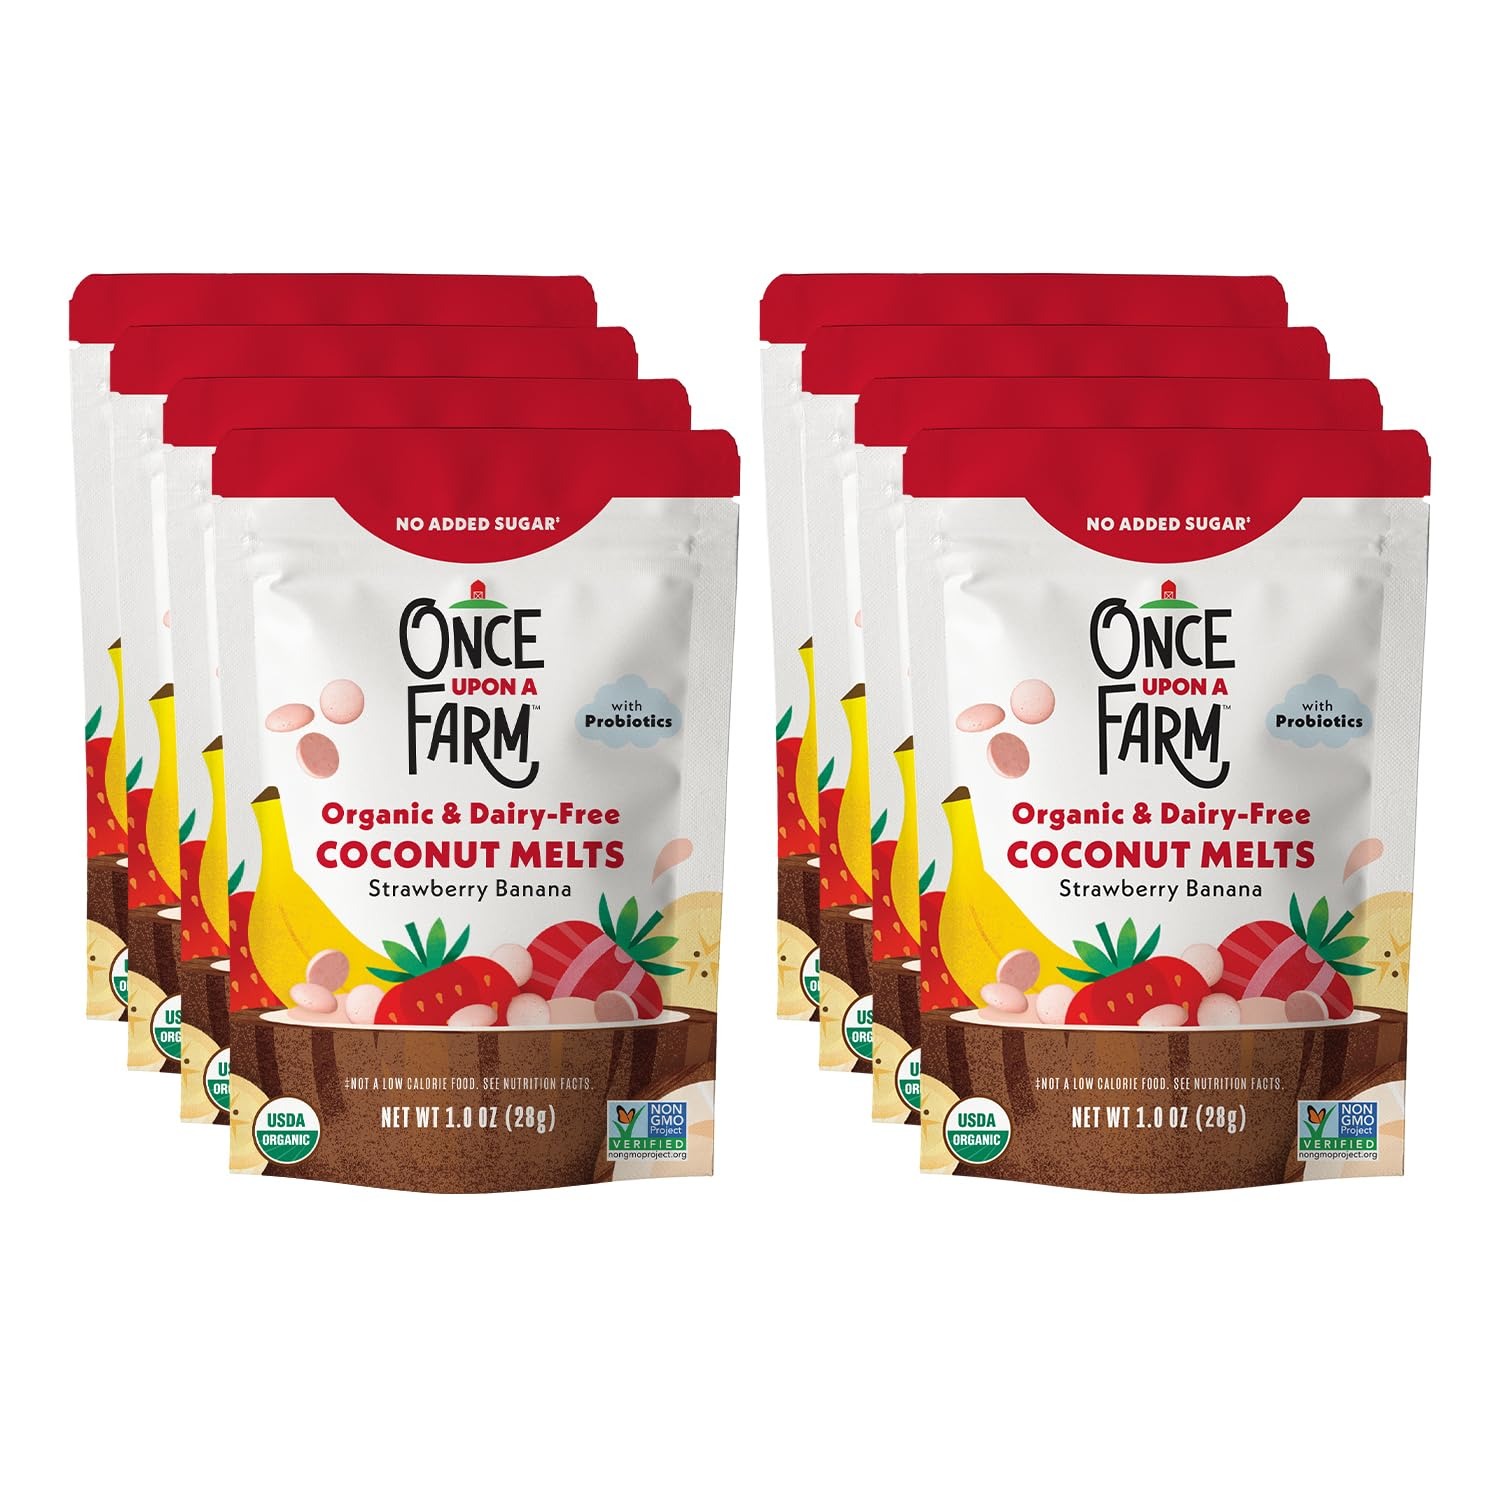
Item Name: Once Upon A Farm Strawberry Banana Coconut Melts with Probiotics, Organic, Dairy Free, 1 Ounces (Pack Of 8)
Bullet Point 1: NO ADDED SUGAR & NO ARTIFICIAL FLAVORS: Sweetened with only real fruit and no artificial flavors or juice concentrates, encouraging an appreciation of the real taste of fruits, creating a lifelong preference for whole ingredients!
Bullet Point 2: ADDED PROBIOTICS: These organic toddler melties have probiotics to help boost beneficial gut bacteria, which can be important as your toddler is exploring new foods!
Bullet Point 3: RIPE FOR TASTE AND TEXTURE EXPLORATION: Dairy-free way for exploring eaters to grab hold of new tastes and textures that perfectly fit their tiny hands and growing curiosity.
Bullet Point 4: PACK-AND-SNACK RESEALABLE BAG: Easy snack at home or on the go! Enjoy our delicious, dairy-free melts in the convenience of a pantry safe multi-serve resealable bag - perfect snacks for throwing in the diaper bag!
Bullet Point 5: DESIGNED WITH TODDLERS IN MIND: Designed for ages 12+ months.The perfect snack to introduce and encourage independent eating, develop early motor skills, and pincer grasp practice.
Bullet Point 6: Not a low-calorie food.
Value: 8.0
Unit: Ounce

Price: 4.79